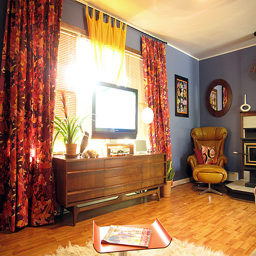
A room that has a television and wooden floors.
A flat screen TV sitting on top of a wooden table in front of a window.
Room with flat screen TV and vintage furniture
A living room with a corner chair and a scatter rug.
a living room with a television and a chair